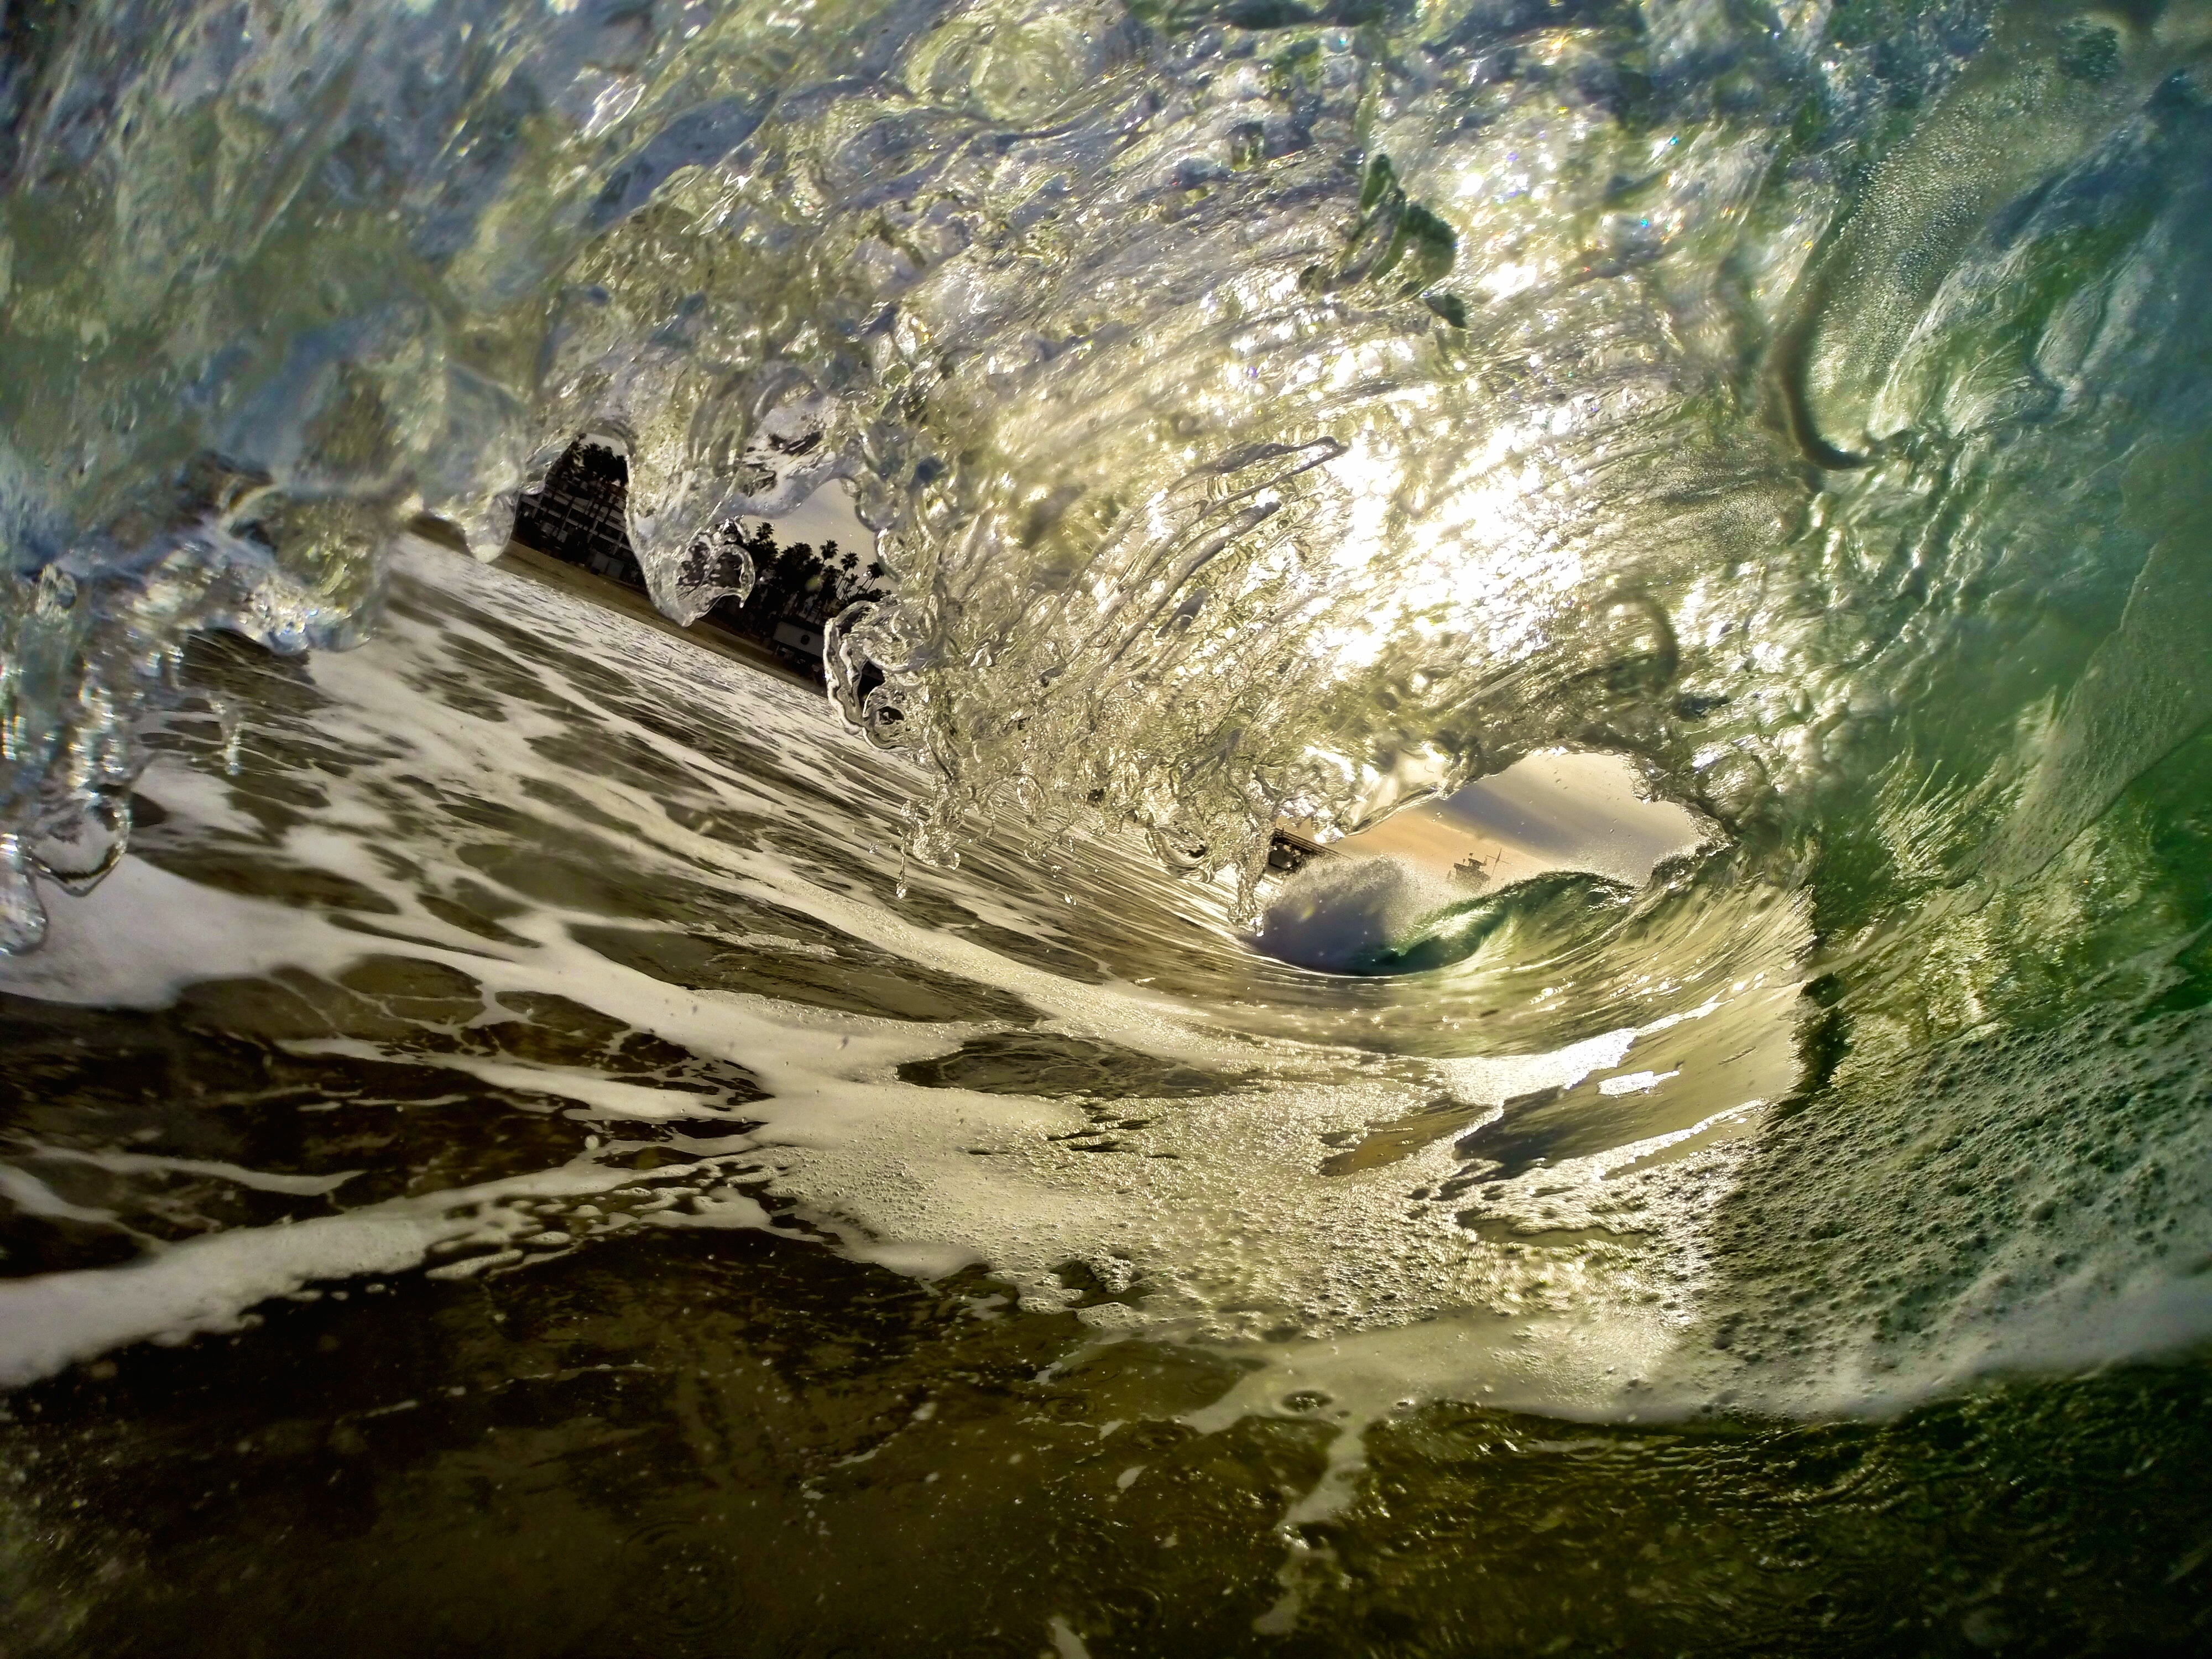
sea, water, rock, wave, adventure, river, stream, cave, extreme sport, canyoning